El Karyun

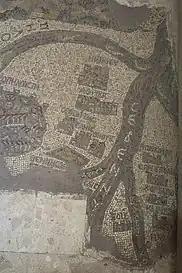
Chaireon on the Madaba Map (bottom right)

The town was probably founded during the reign of the 30th dynasty as a customs port on the Nile under the name "Henit". A marble Nilometer was found at the site of the village.